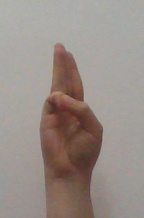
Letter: thaa